In the Ravine

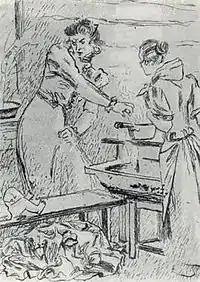
1938 illustration by Vladimir Konashevich

Anisim is jailed, and later sentenced to six years of hard labor in Siberia, despite his father's efforts to provide him with good defense in court. What the latter does, though, is visit a lawyer in the city and makes a will, bequeathing all the family's property to Nikifor, the newly born Lipa's son. This includes the brick factory that Aksinya had built in partnership with the local merchants, Khrymov brothers, on a plot of Tsybukin's land. Aksinya is outraged with the will. She makes a huge row, then rushes into the house, where Lipa makes some washing, grabs a bucket and pours boiling water upon the child. Next day Nikifor dies in the hospital, and Lipa sheepishly carries the corpse back home.